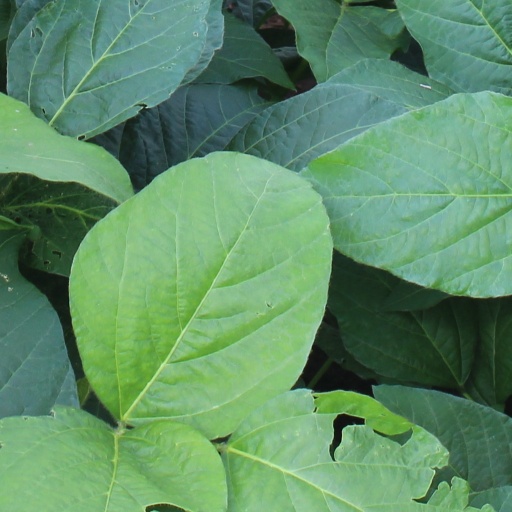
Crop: soybean